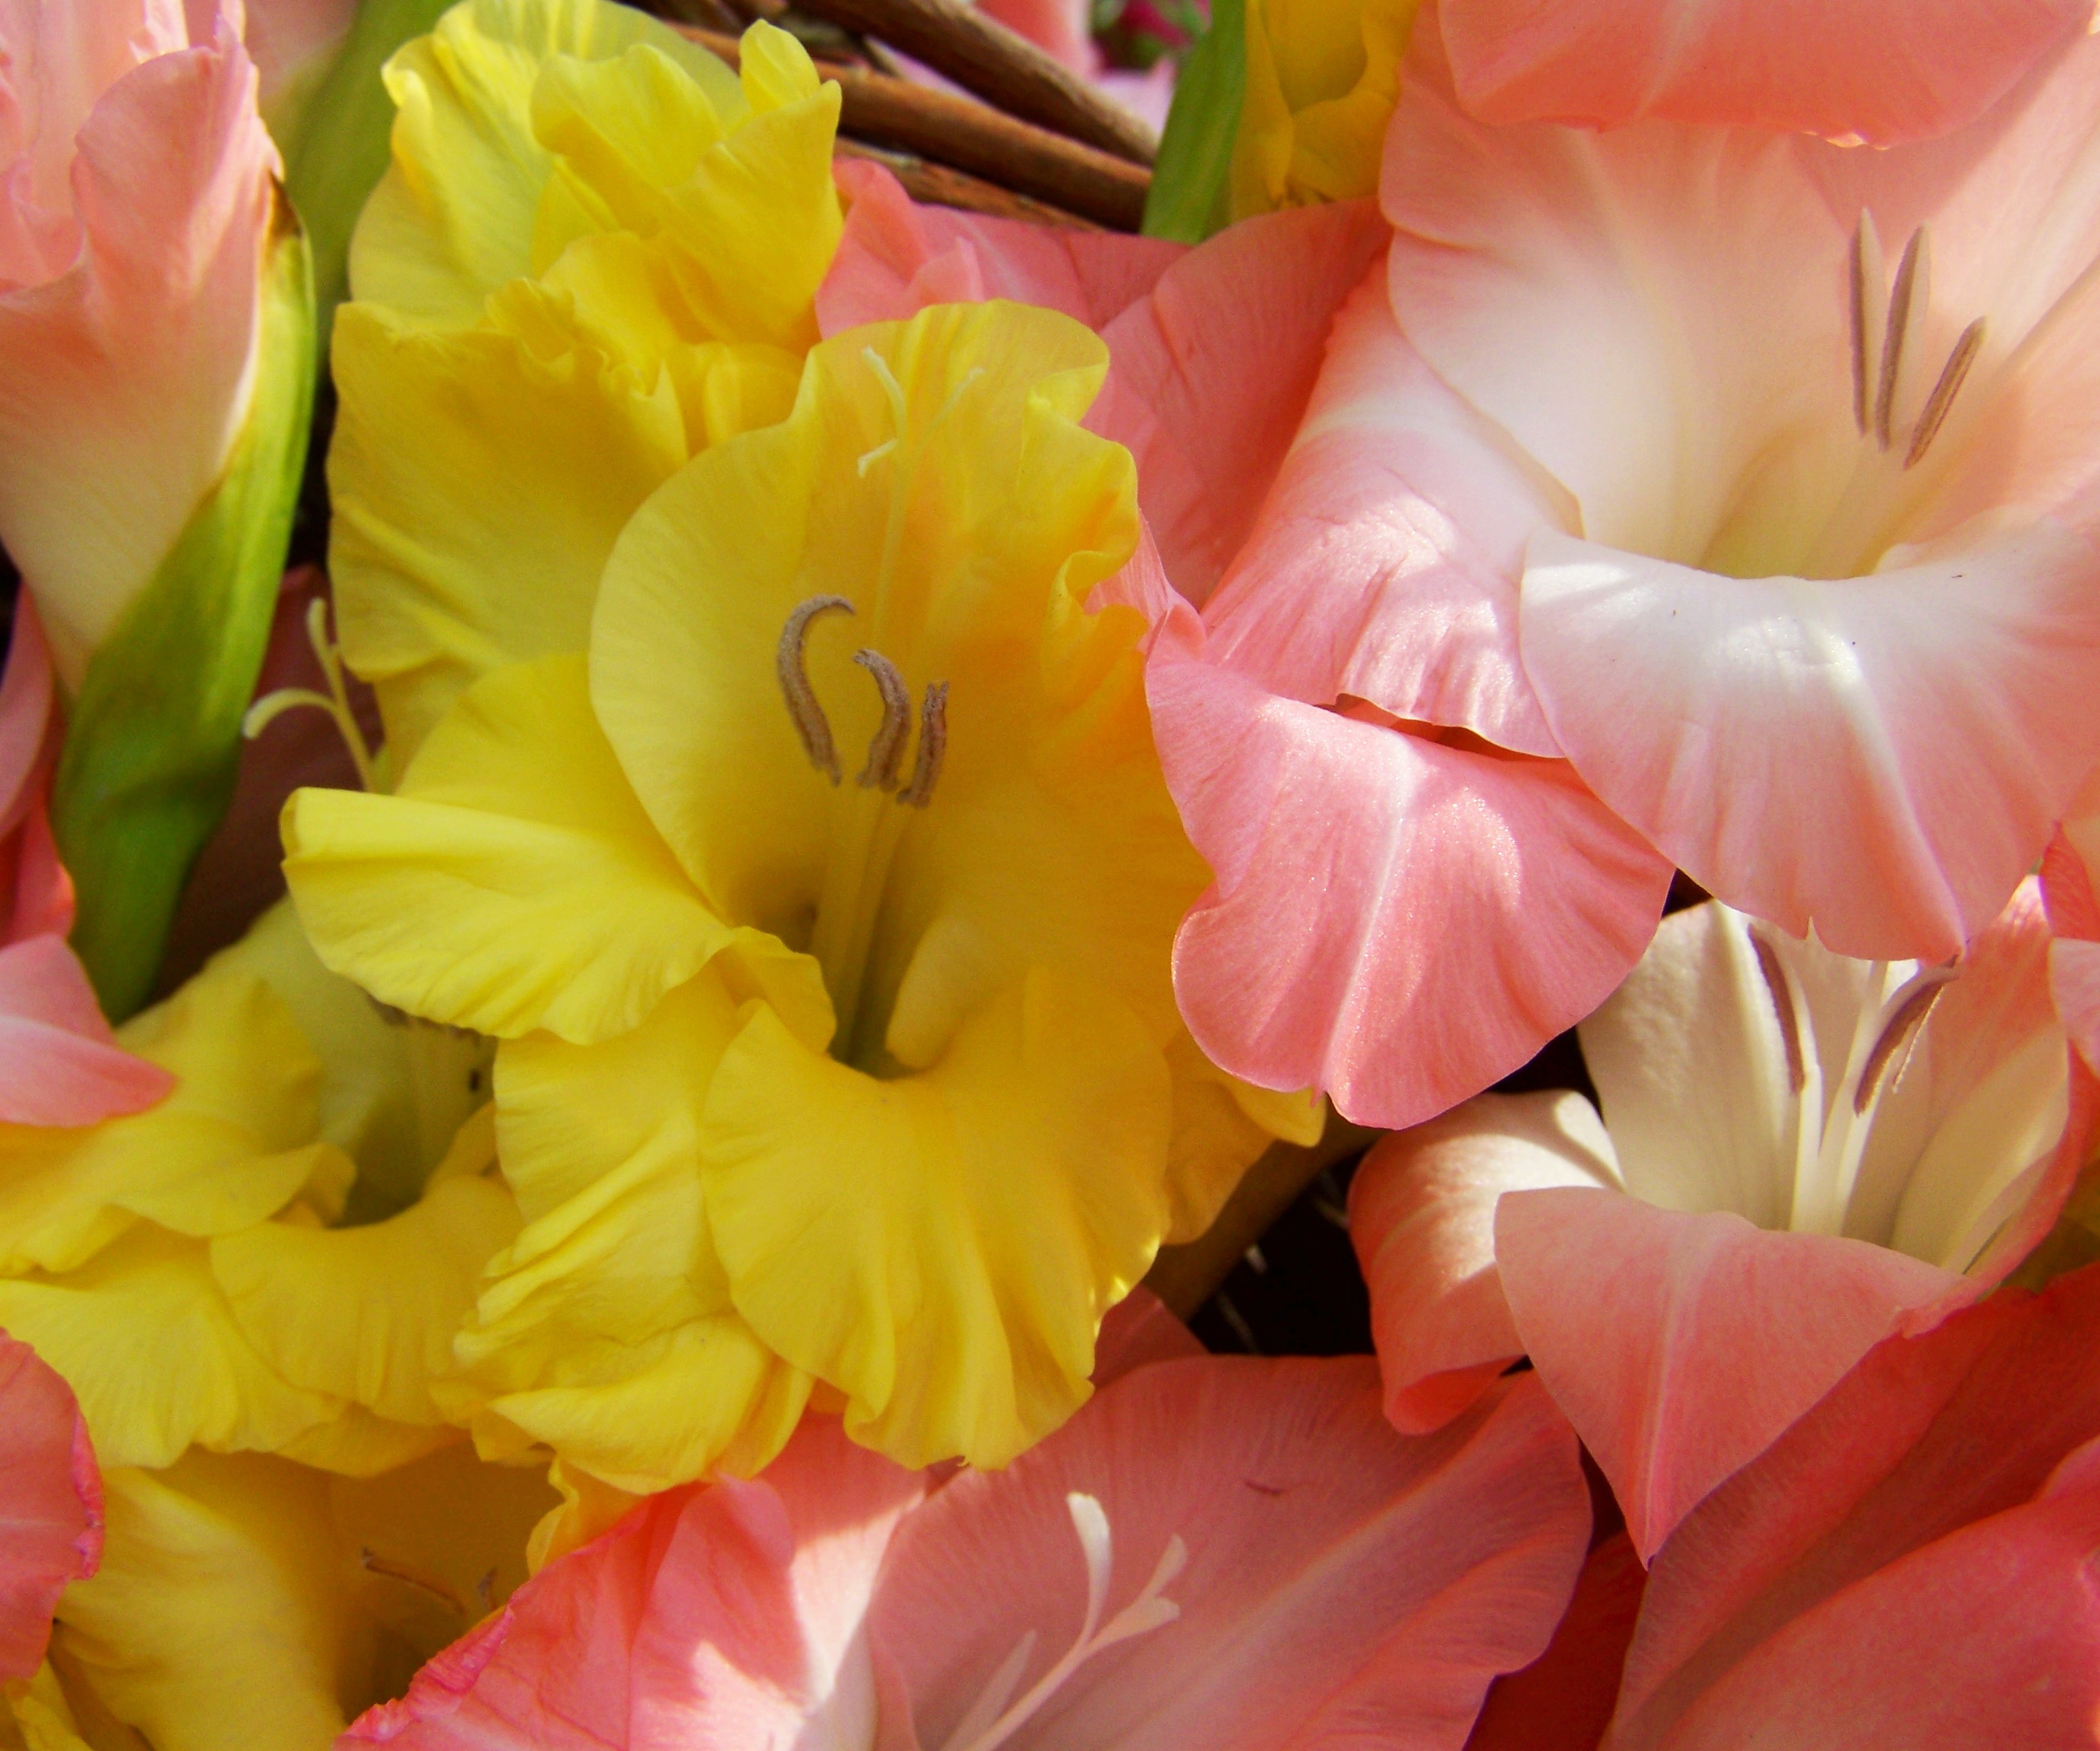
blossom, plant, flower, petal, tulip, yellow, pink, flora, cut flower, gladiolus, macro photography, flowering plant, pale pink, land plant